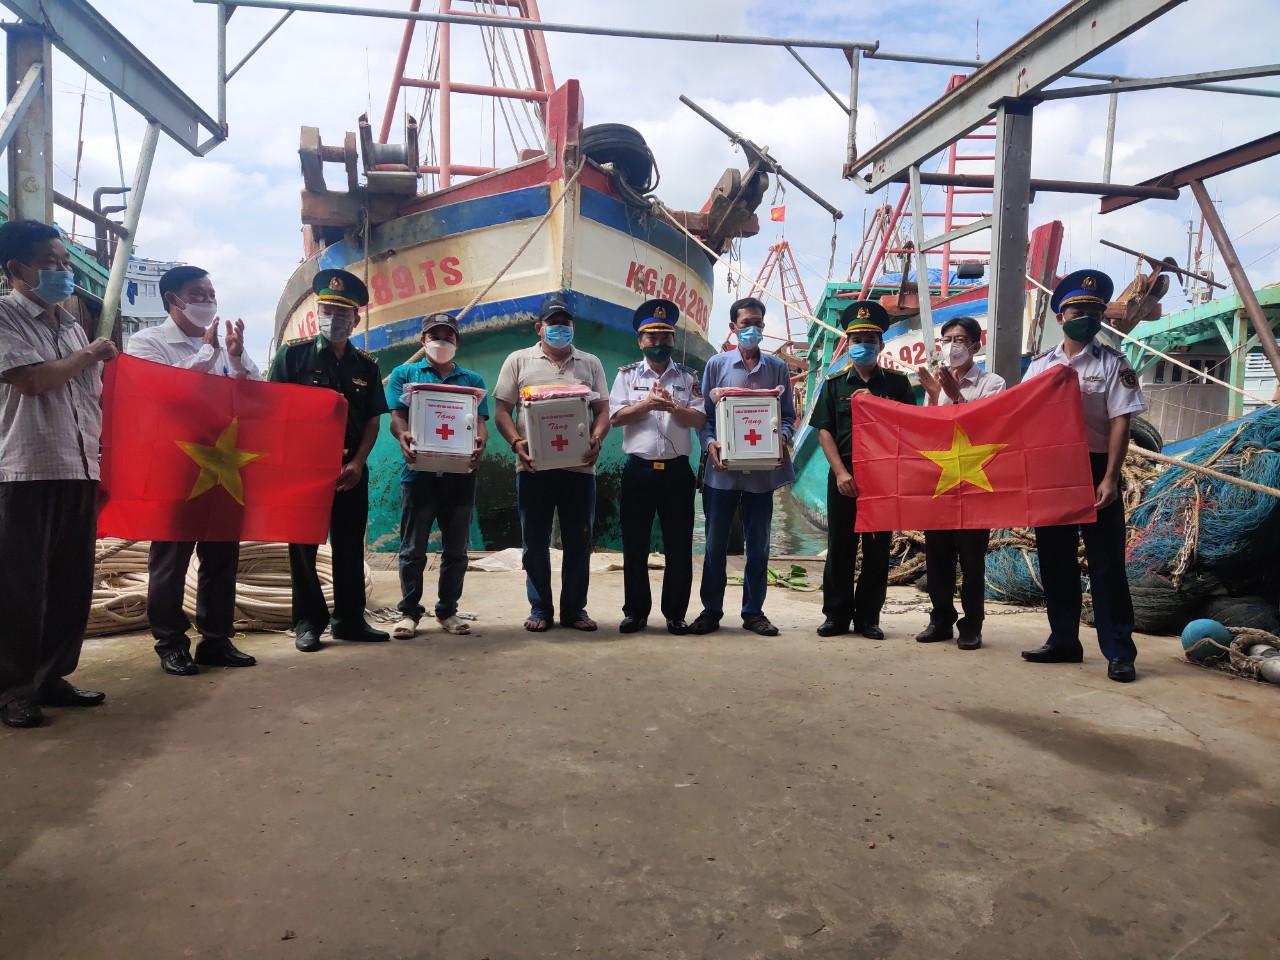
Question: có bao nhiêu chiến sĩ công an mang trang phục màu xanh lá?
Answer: có hai chiến sĩ mang trang phục màu xanh lá